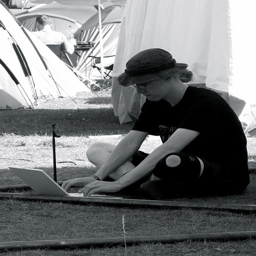
A man is sitting on the grass looking at a laptop computer.
A person with a knee brace uses a laptop outside
A person sitting in the grass typing on a white laptop.
a person is sitting on the ground typing on a laptop
a person sitting in the grass using their laptop